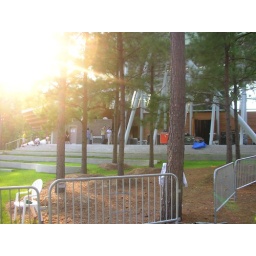
Ray is in the blue shirt